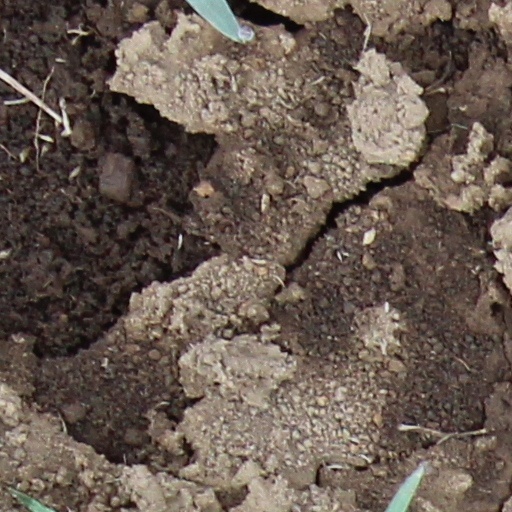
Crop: wheat